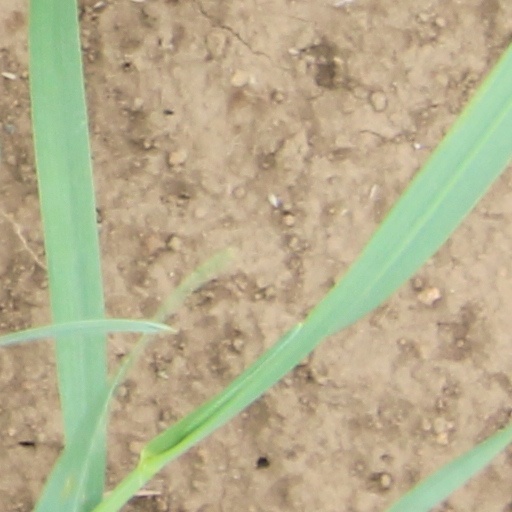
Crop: wheat